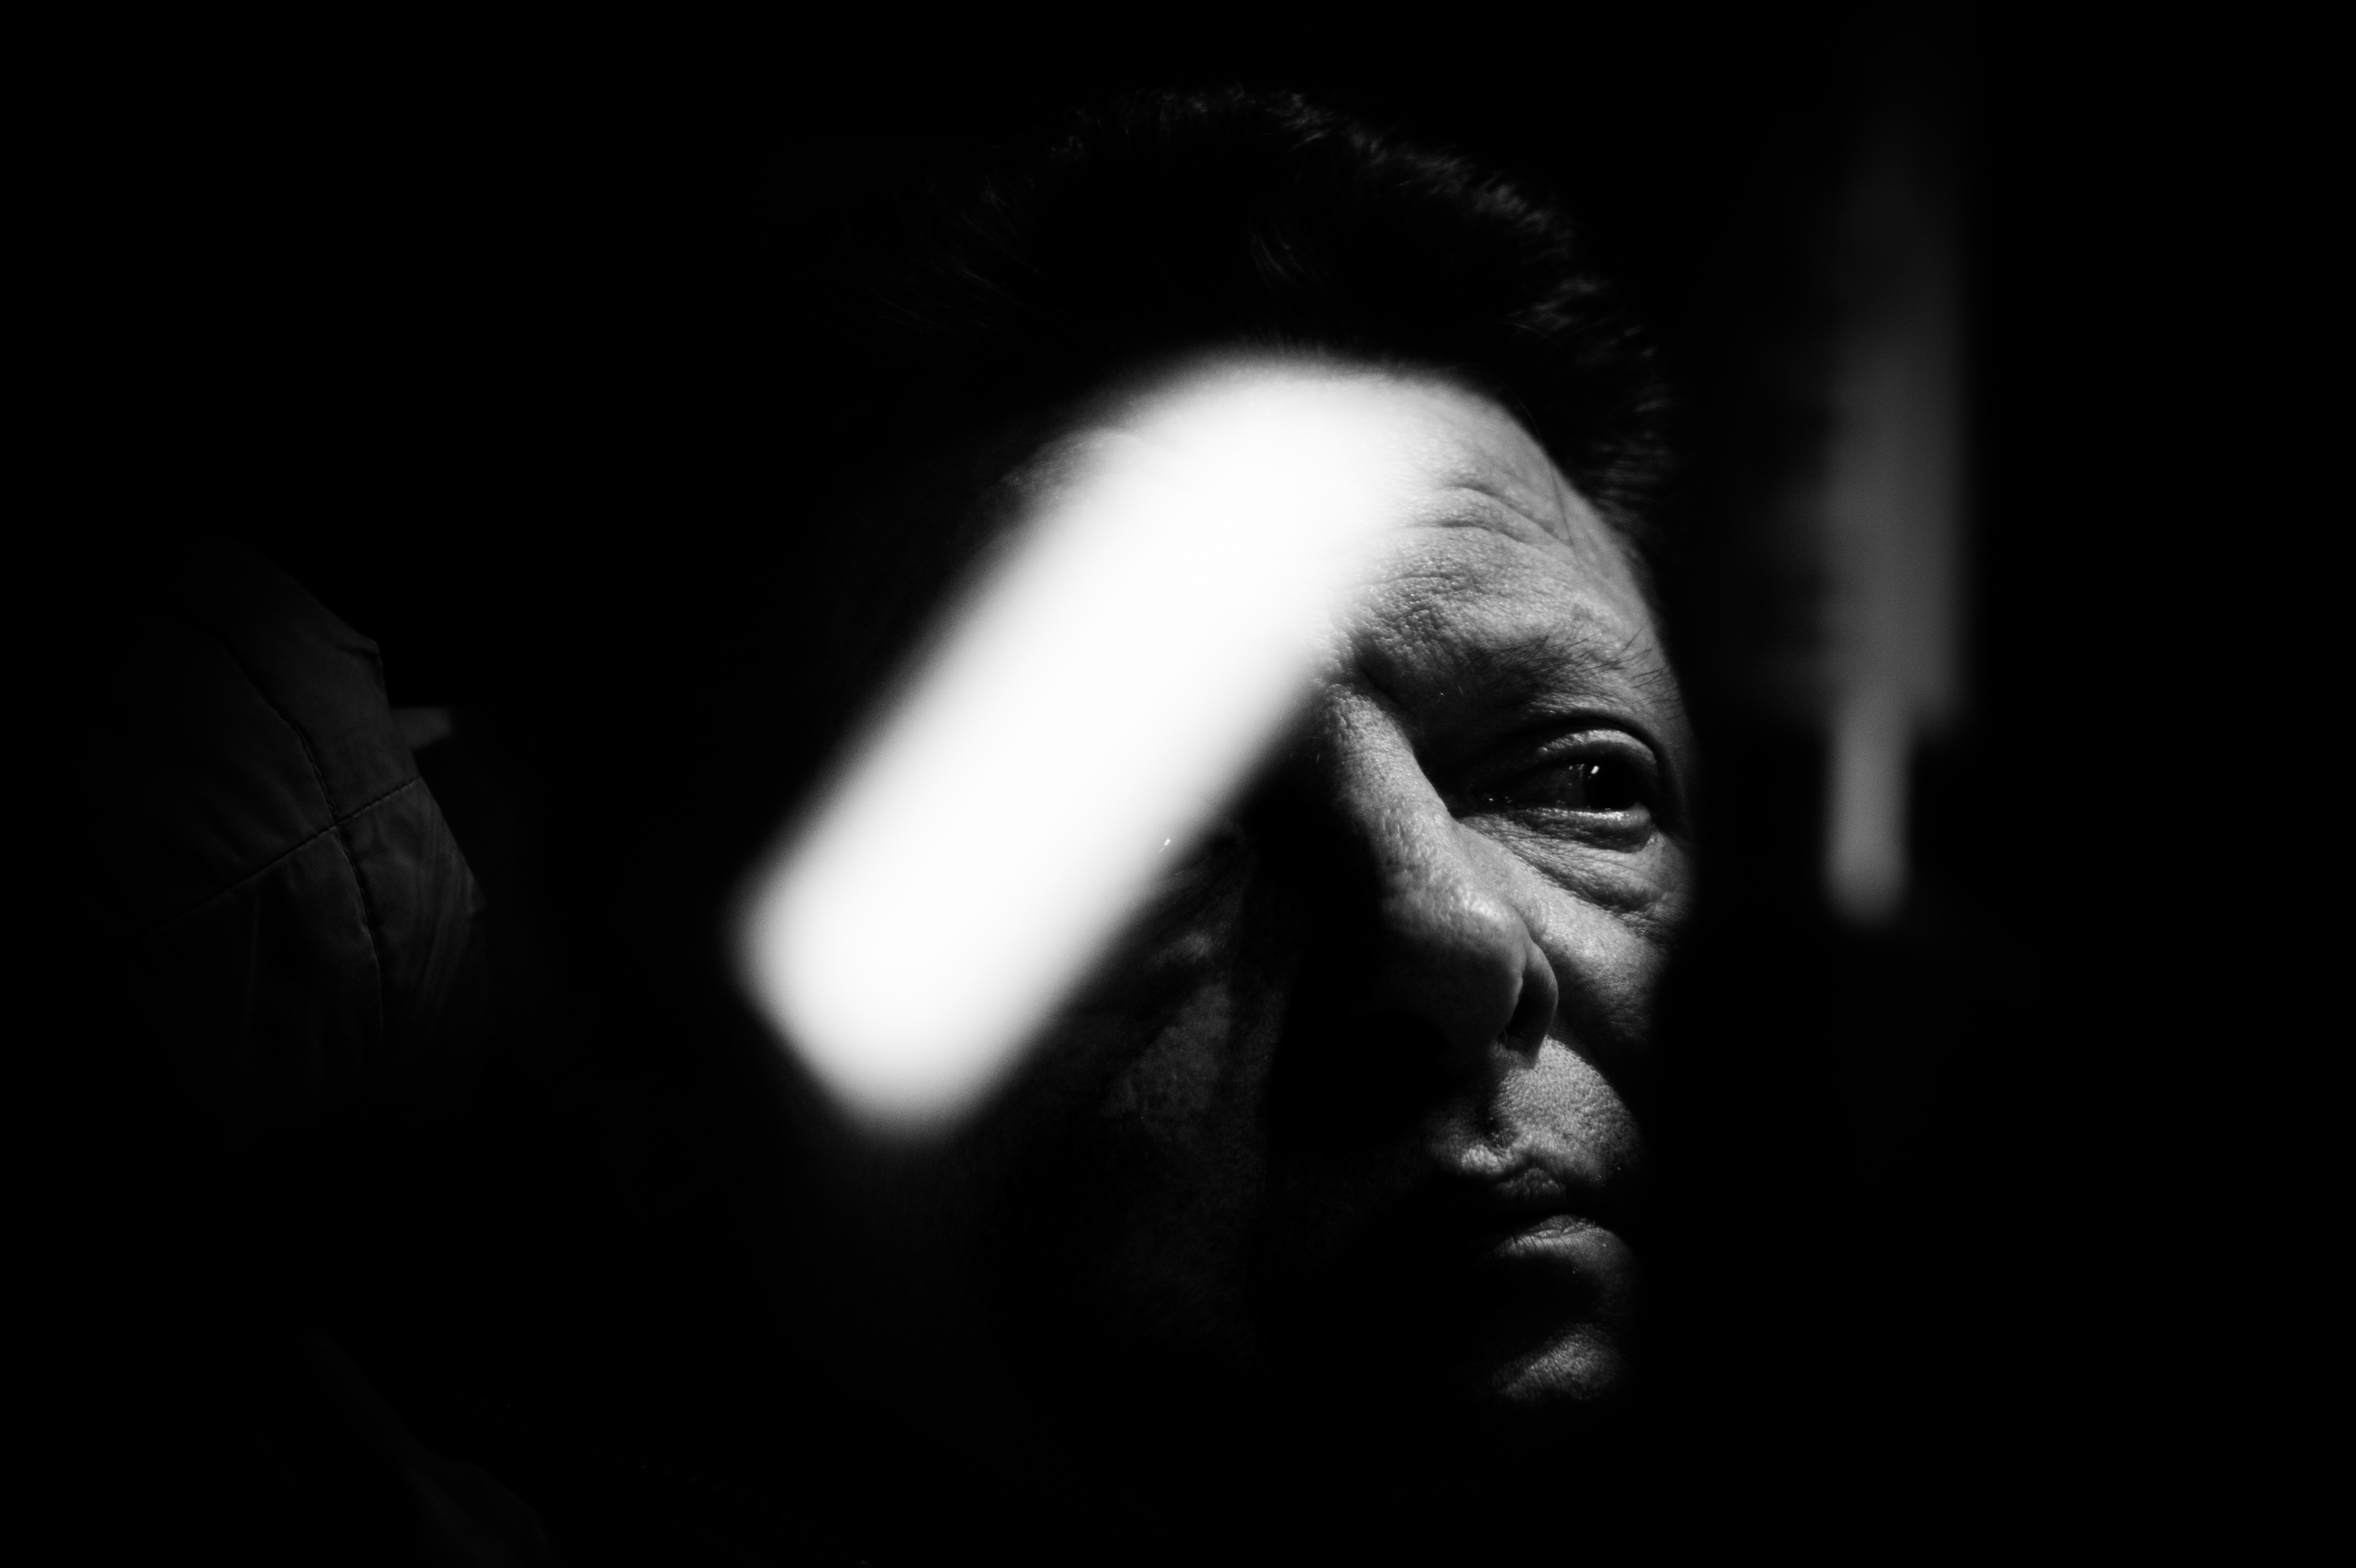
black and white, white, street, photography, city, urban, dslr, portrait, human, contrast, darkness, black, monochrome, close up, sad, candid, art, head, germany, sony, bavaria, fine, streetscene, alpha, franconia, nuremberg, sonystreetphotographer, 58, element, painful, n rnberg, intriguing, voyeuristic, monochrome photography, film noir